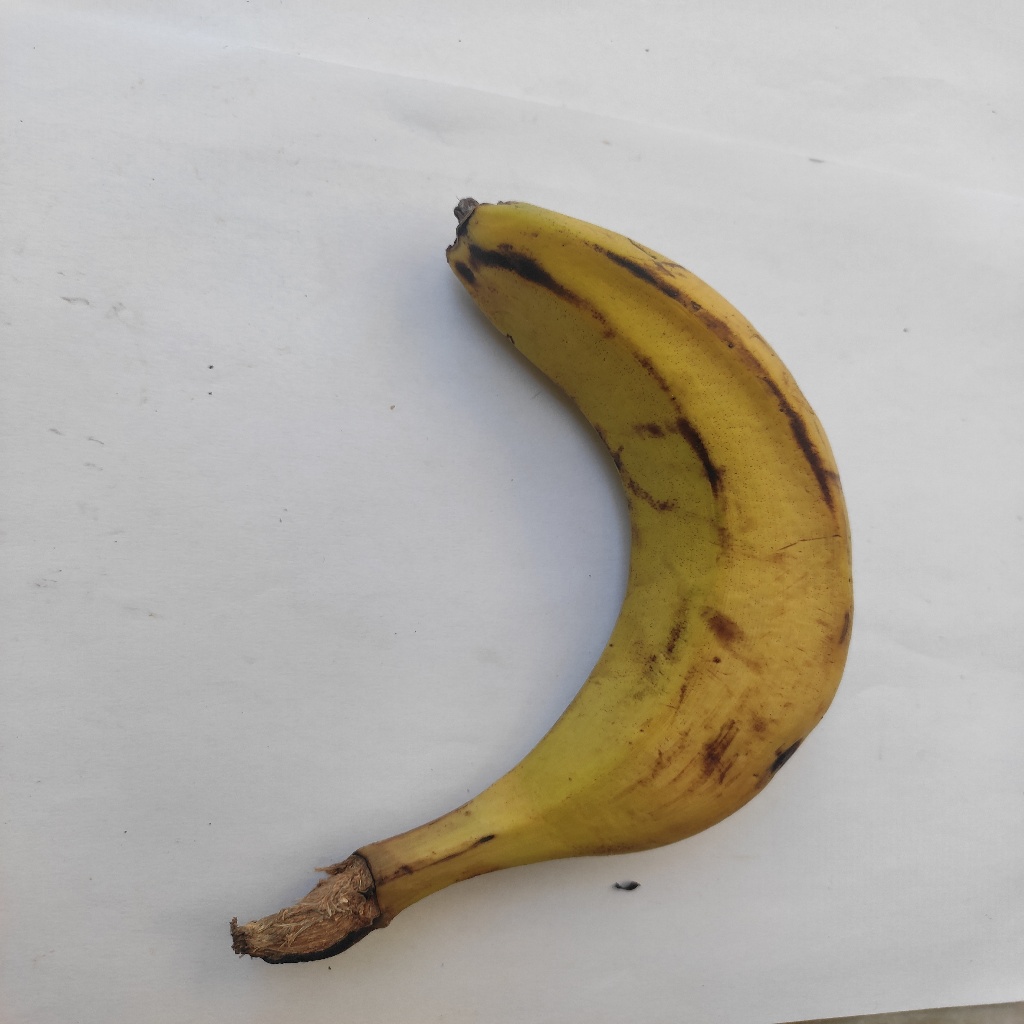
Crop: banana
Quality class: Class_A